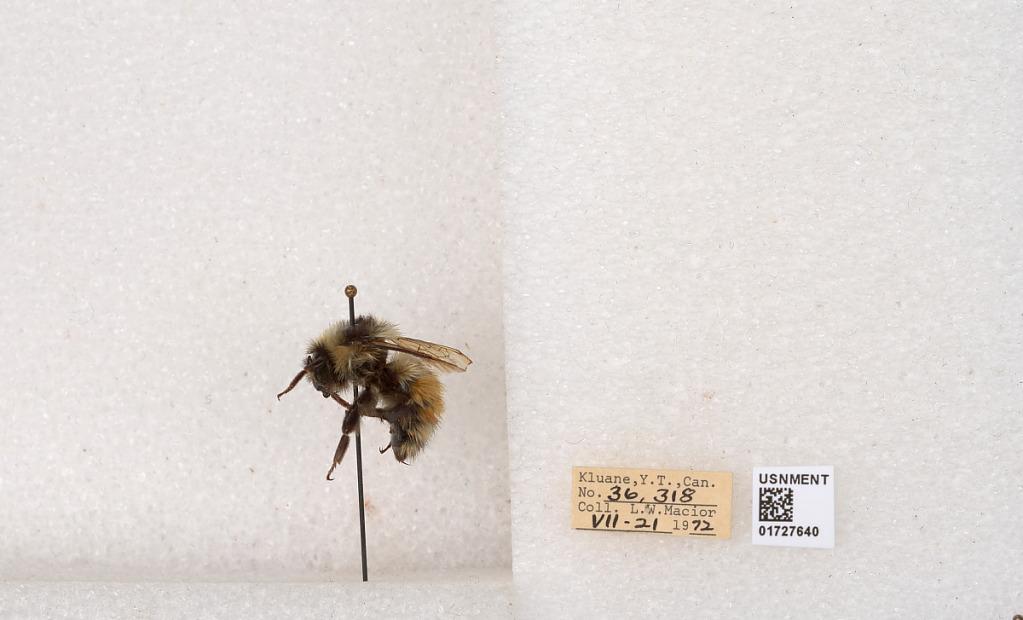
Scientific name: Bombus (Pyrobombus) sylvicola Kirby
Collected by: L. Macior
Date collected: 1972-7-21
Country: Canada
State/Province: Yukon Teritory
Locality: Kluane National Park and Reserve
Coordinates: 60.7493, -139.504